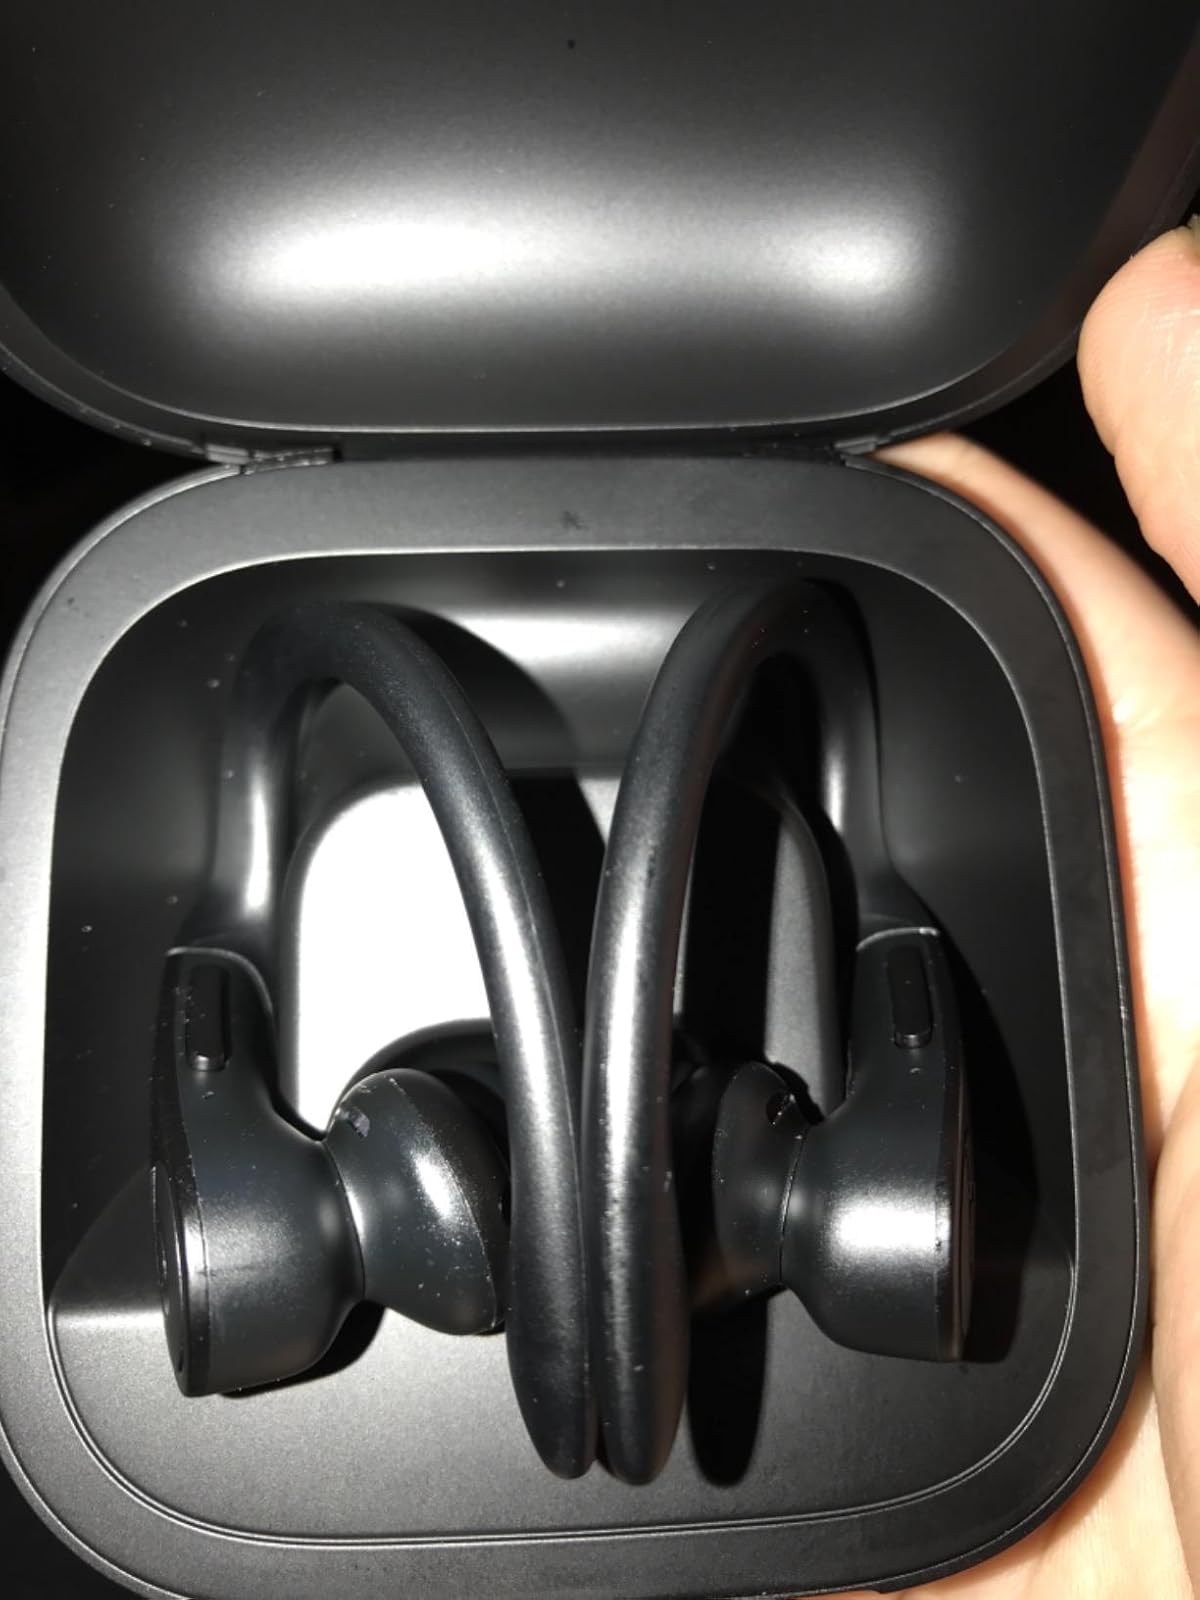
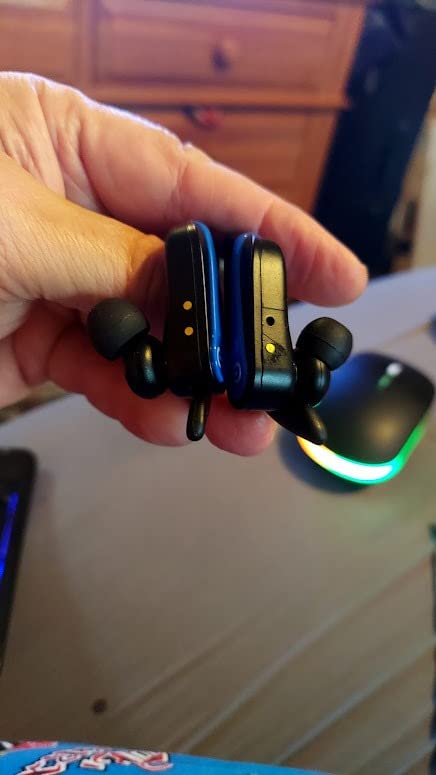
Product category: earbuds
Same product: no